Lodge Zare Zapadu

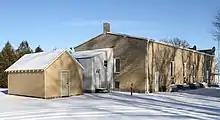
The site from the west

It is located on County Road #30 about 2.5 miles north of Myrtle in the southeastern part of Freeborn County. It was built in 1909 and cost approximately $3,300.